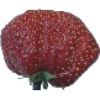
Label: Strawberry Wedge 1